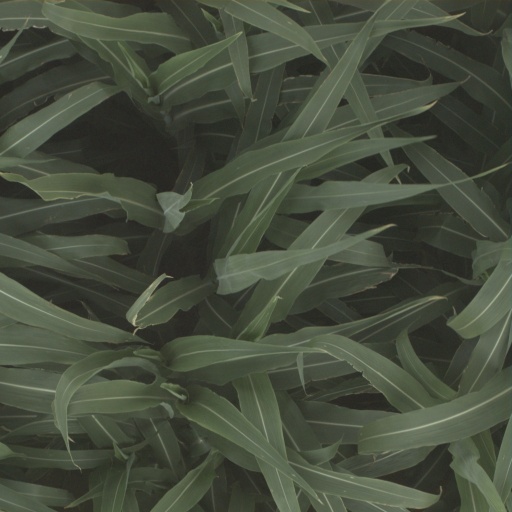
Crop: sorghum